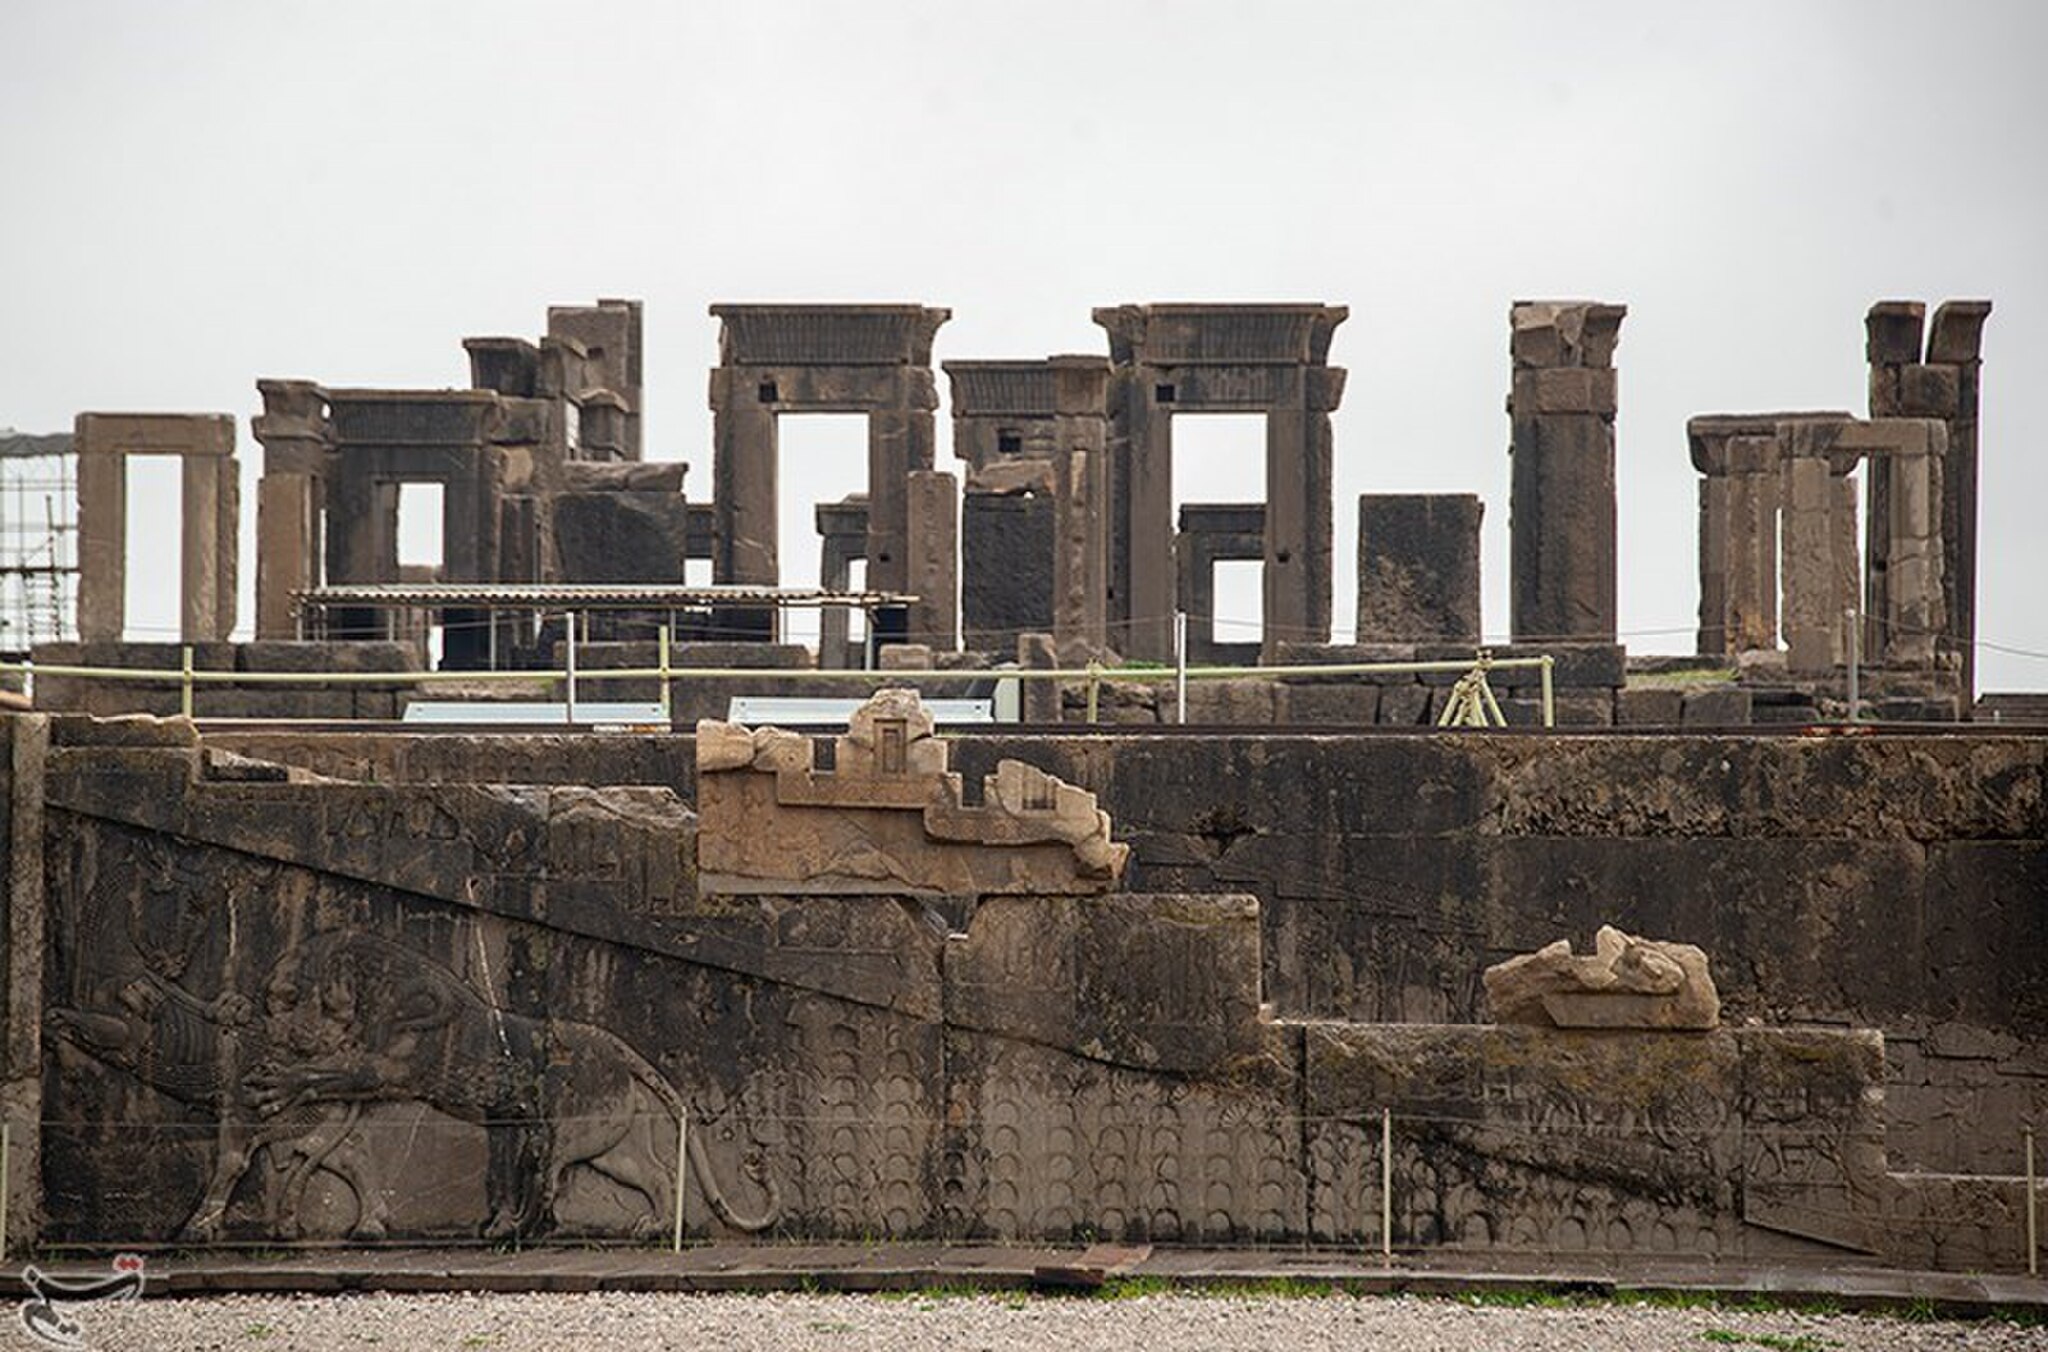
Title: Persepolis 29 March 2025 39
Description: In this ancient city, there is a palace called Persepolis, which was built during the reigns of Darius the Great, Xerxes, and Artaxerxes I and was inhabited for about 200 years
Date: 2025-03-29
Categories: 2025 in Persepolis, Photos by Amir Sadeghian for Tasnim News Agency, Photos from Tasnim News Agency